Mike Nieves

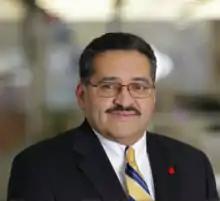
Michael D. Nieves

Michael D. Nieves is the president and CEO of Hispanic Information Television Network (HITN), the largest non-commercial, Spanish language television network in the United States. Since taking the role in 2015, HITN has added over 10 million new Latino households to its viewing audience and secured a partnership with Sprint Communications that will support HITN’s mission for at least the next 30 years.